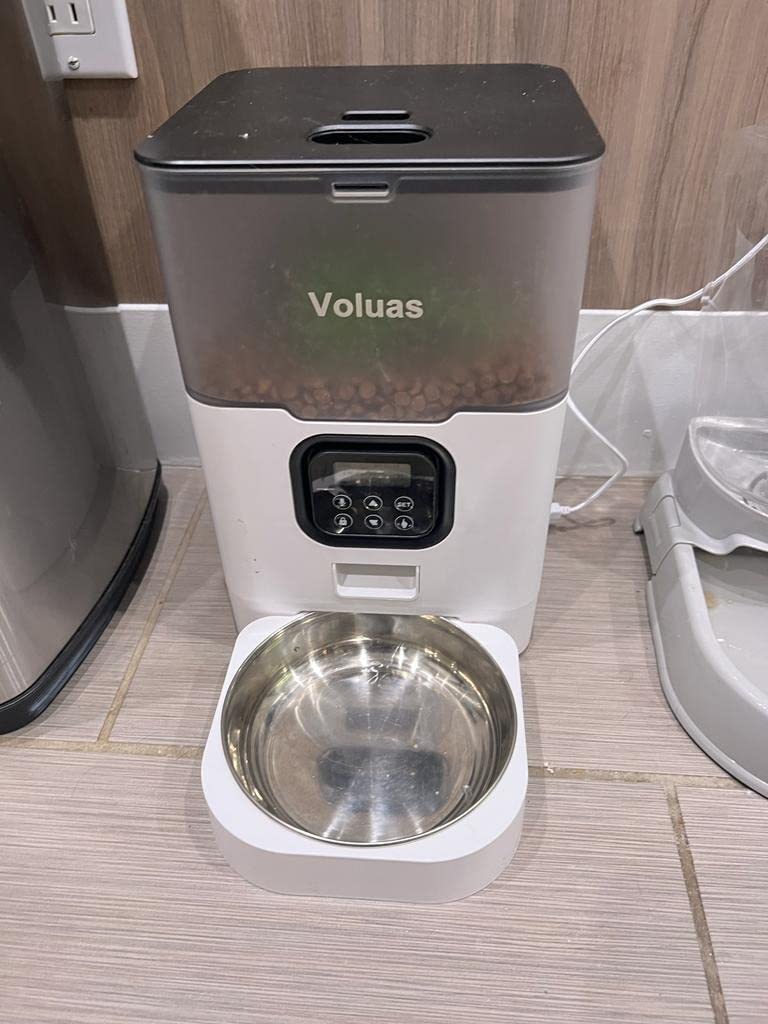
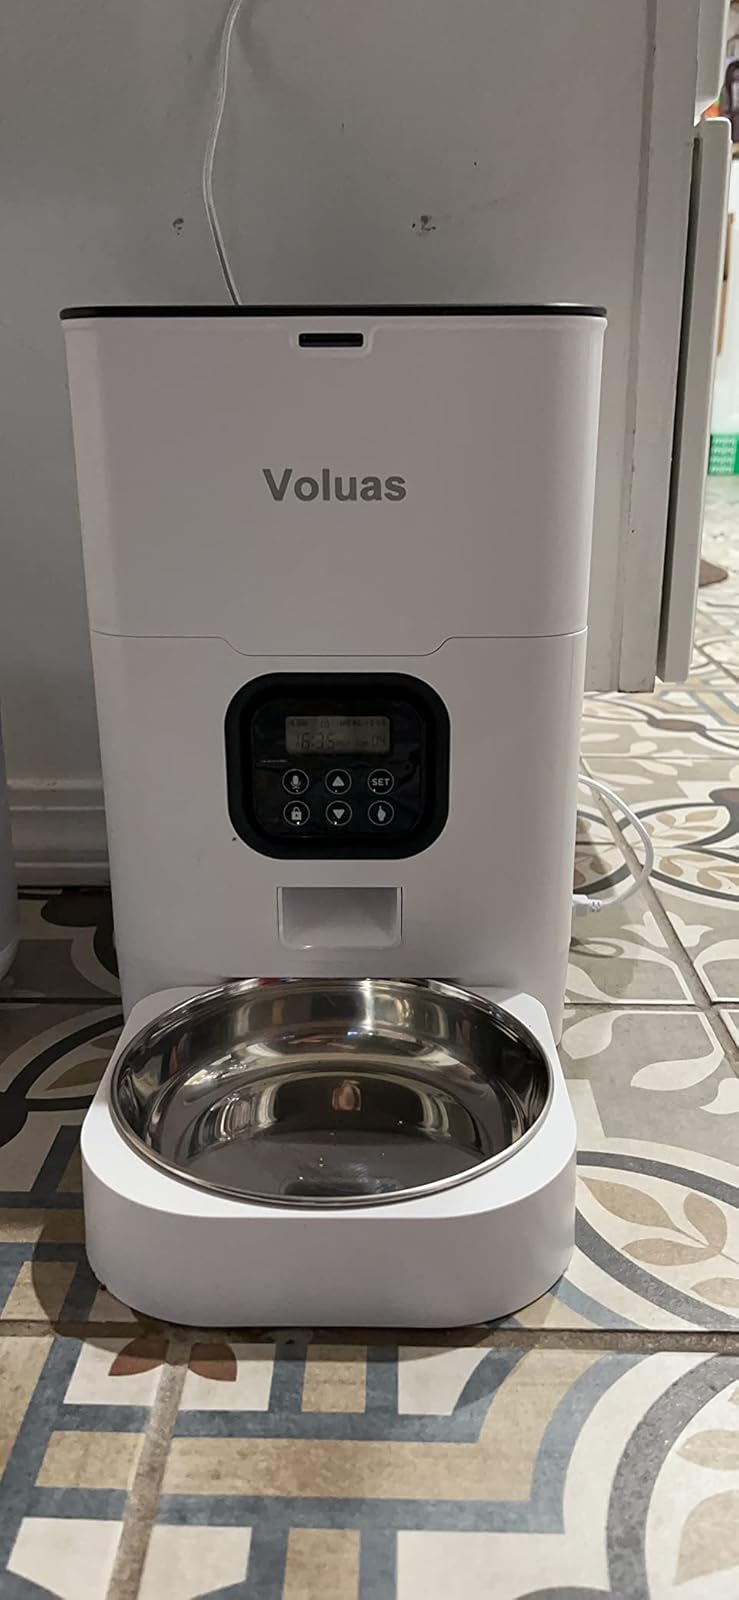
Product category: items_feeder
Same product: no